Lyngsjö Church

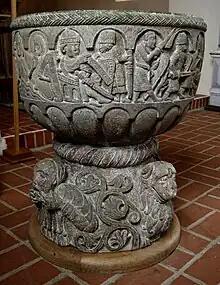
The baptismal font, depicting Henry II of England ordering the murder of Thomas Becket

Another unusual item in the church is the baptismal font. It is Romanesque in style, made of local sandstone and also dates from the end of the 12th century. The sculptor of the font has been presumed to have been the Romanesque sculptor known after a signature in another font as Tove. The richly decorated main sculptural element depicts the martyrdom of Thomas Becket. The choice of motif probably had a political significance and was not an isolated curiosity: a relic of Thomas Becket was taken to Gumlösa Church, also in Skåne, at about the same time.